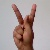
The image shows a hand gesture representing the letter 'K' in Indian Sign Language.